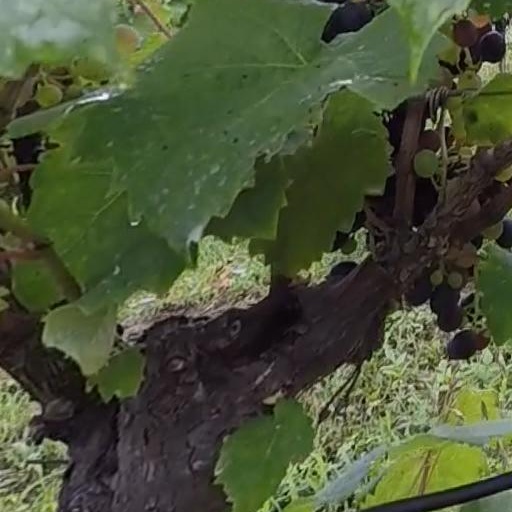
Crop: grape